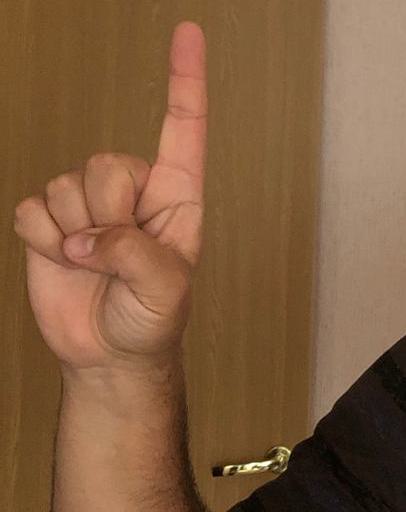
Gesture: one